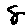
Label: 8